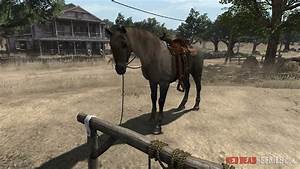
Label: horse